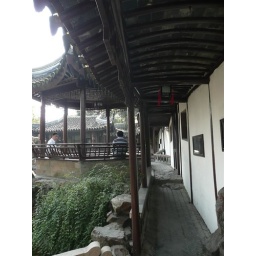
On the wall to the left are poems carved in stone to reflect the owner's taste or accomplishments in poetry.